Food and Agriculture Organization

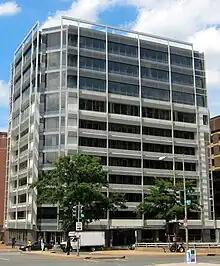
Liaison Office for North America in Washington, D.C.

Partnership and Liaison Offices provide for stronger country participation in the FAO's work and programmes at national, sub-regional, regional, and inter-regional levels, and enhanced cooperation through unilateral trust fund projects and South–South cooperation.